Naval Detachment K

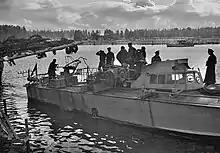
The MAS leaves Lake Ladoga, October 1942

Naval Detachment K was dissolved in the winter of . The Italian motor torpedo boats were relocated from Lake Ladoga to Tallinn at the end of October 1942 and would eventually be absorbed into the Finnish Navy. Likewise, the Germans withdrew most of their vessels, leaving two Siebel ferries and four which Finns had bought. In January 1943, the Soviet Armed Forces launched Operation Iskra, to open up a land connection to Leningrad and break the siege. Axis forces were pushed back 80 km and the Road of Life no longer had its previous significance. Neither German nor Italian units returned to Lake Ladoga, although smaller Finnish units continued to operate in the lake against the Soviets during 1943 and 1944.